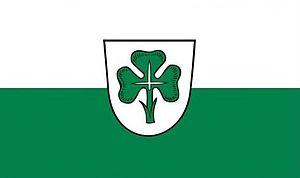
Limoges est une commune en Nouvelle-Aquitaine située au Grand Sud-Ouest de la France, préfecture du département de la Haute-Vienne et chef-lieu de la région historique Limousin.